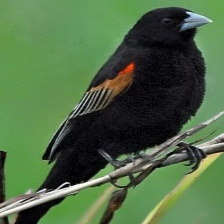
Species: FAN TAILED WIDOW
Scientific name: EUPLECTES AXILLARIS